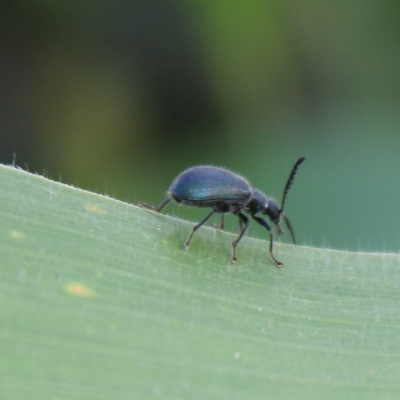
Crop: Maize
Condition: leaf beetle